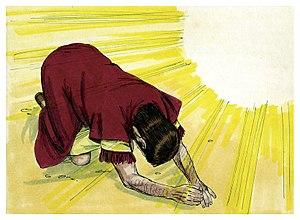
Illustration biblique du livre de la Genèse chapitre 15 עברית: 15 האיור המקראי של change me! פרק हिन्दी: {{{hi}}} अध्याय change me! की पुस्तक की बाइबिल चित्रण Bahasa Indonesia: Ilustrasi Alkitab dari Kitab Kejadian pasal 15 Italiano: Illustrazione biblica del libro della change me! Capitolo 15 日本語: change me!15章の本の聖書の実例 Jawa: Ilustrasi Alkitab saking Kitab Purwaning Dumadi pasal 15 한국어: change me! 15 장 장부의 성경 그림 Bahasa Melayu: Ilustrasi Alkitab dari Kitab Kejadian pasal 15